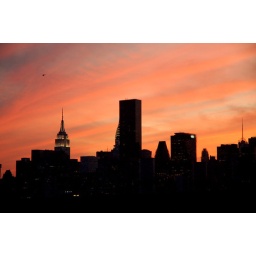
I took this while in my car from the 59st bridge